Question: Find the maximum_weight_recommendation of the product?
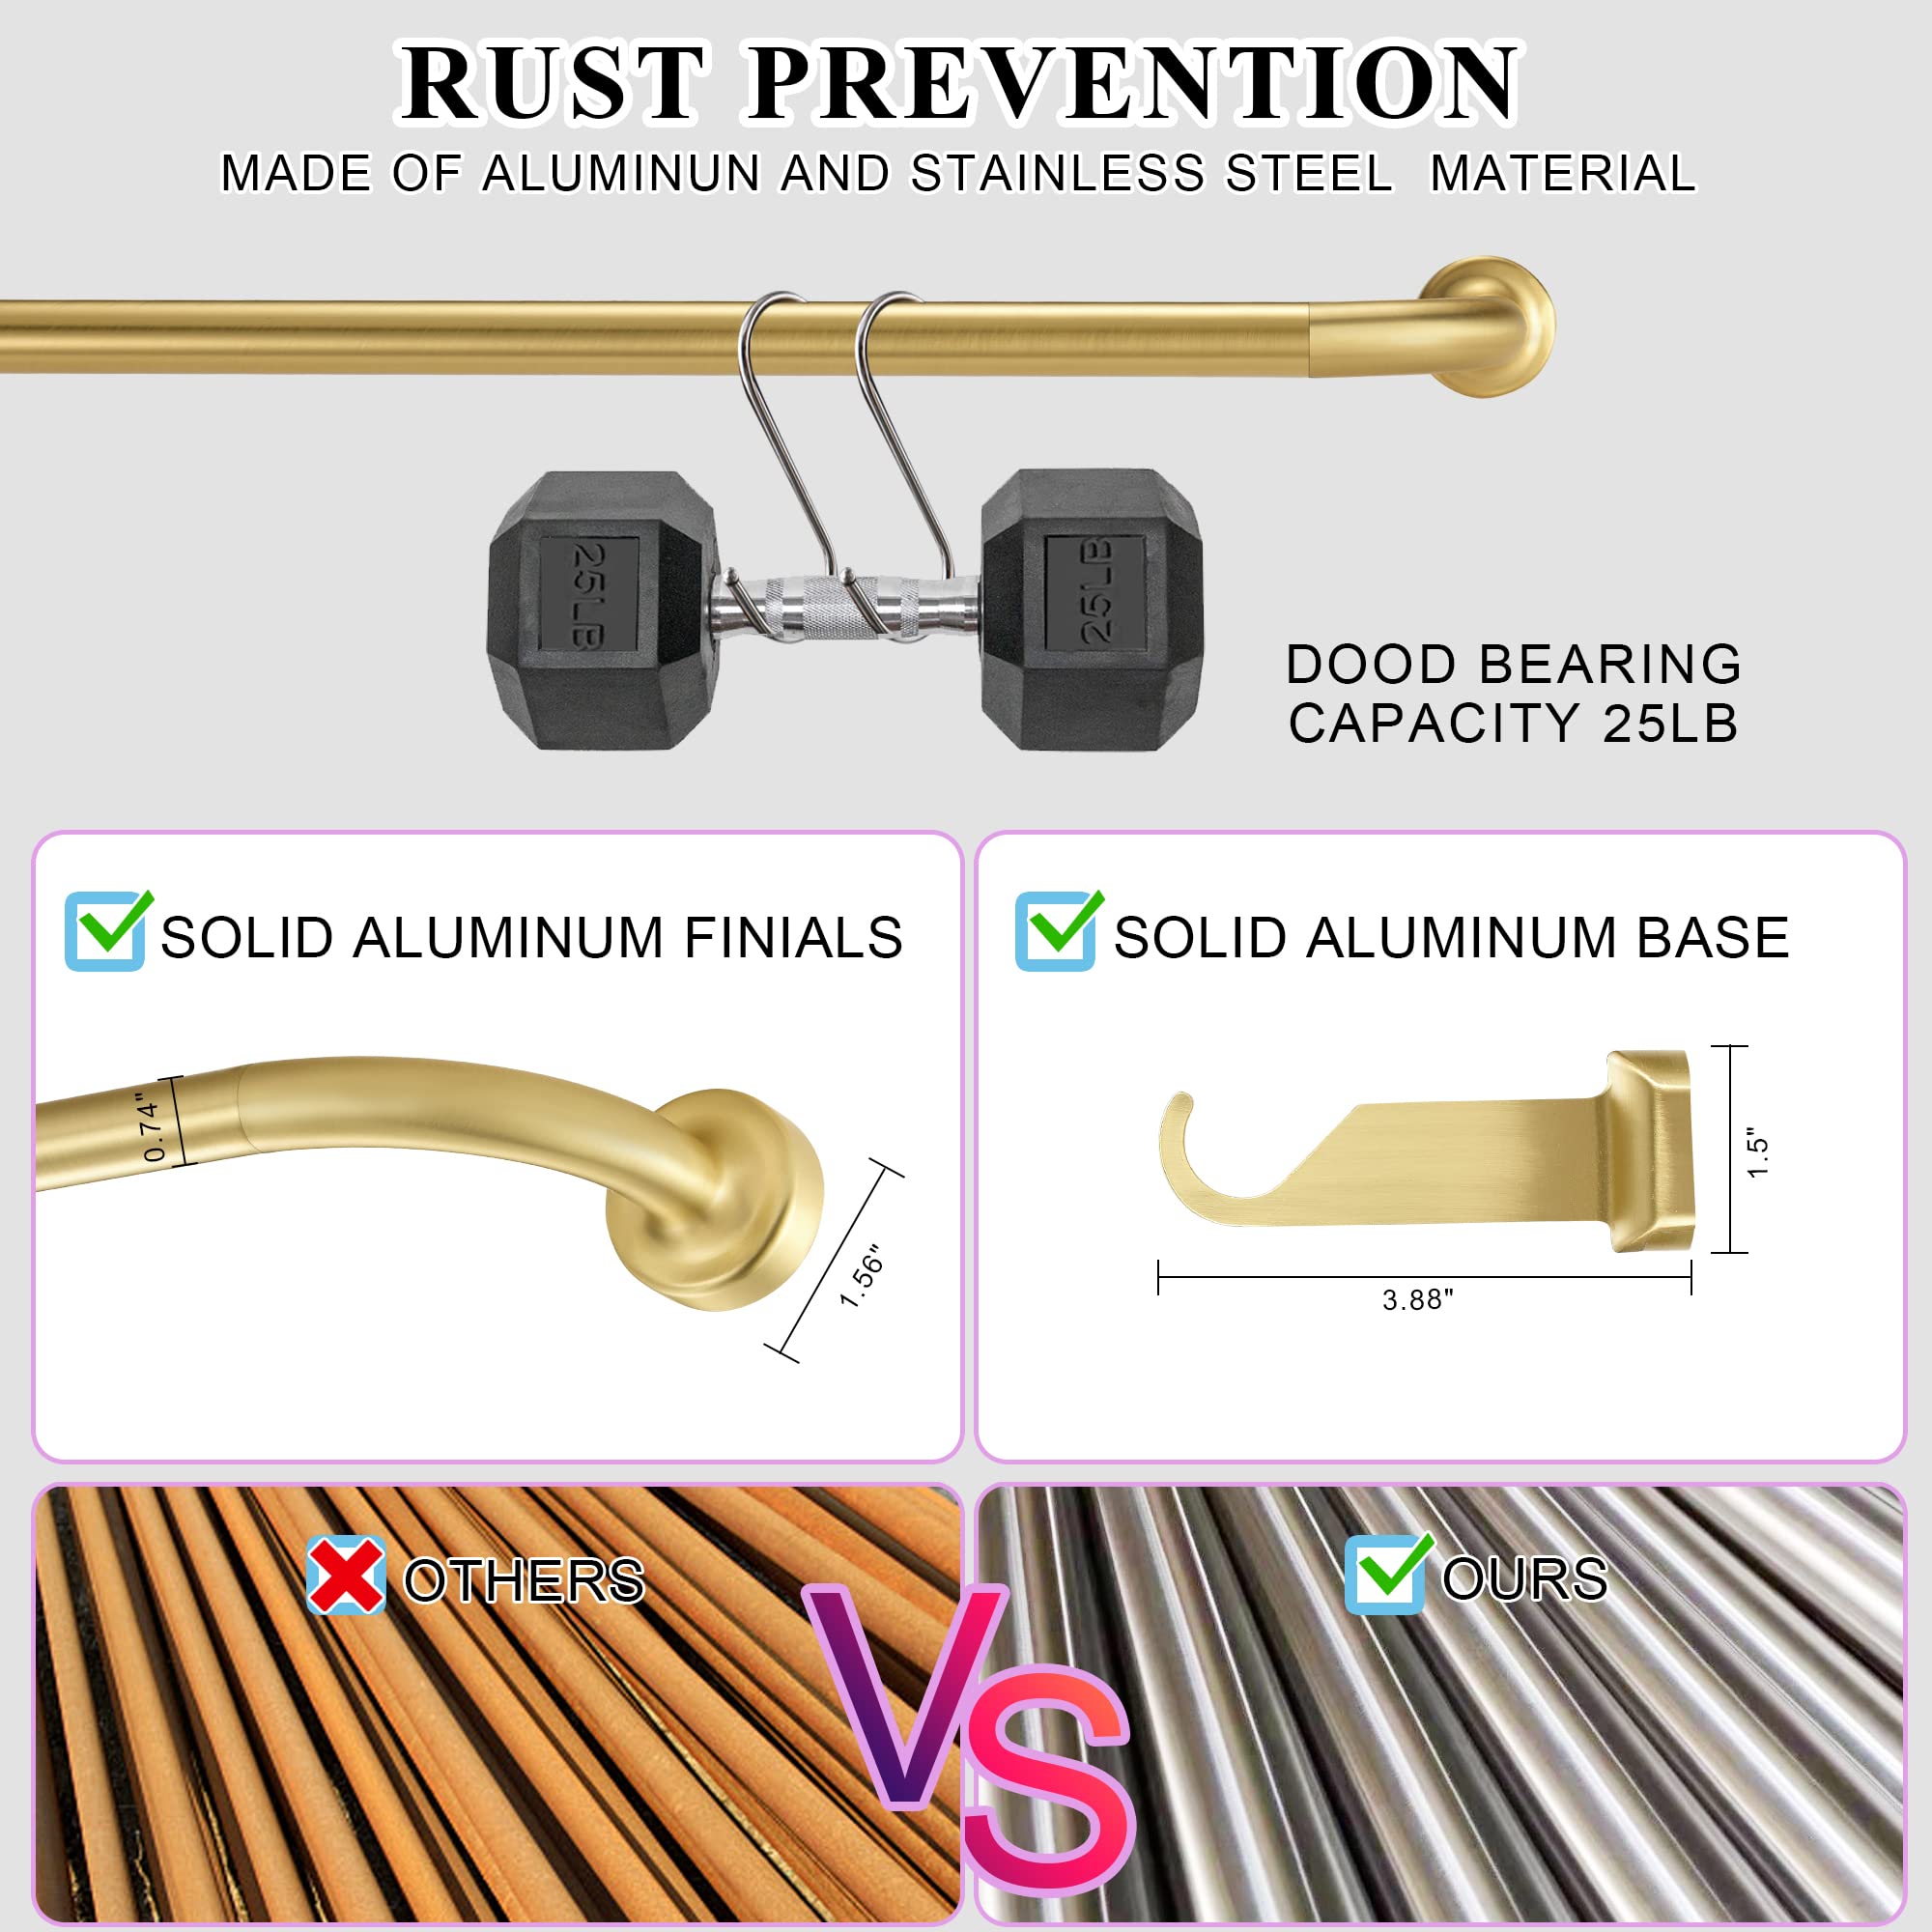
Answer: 25.0 pound